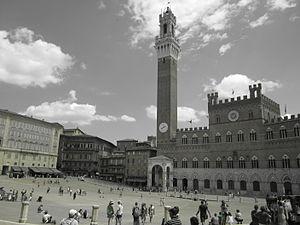
Sienne est une ville italienne, chef-lieu de la province du même nom, dans la région de Toscane. Elle compte 53 900 habitants en 2017.